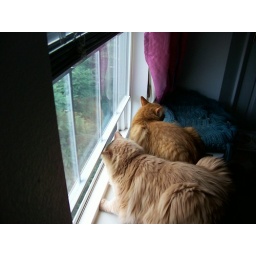
Vinnie and Ollie sitting in my bedroom window watching birds.